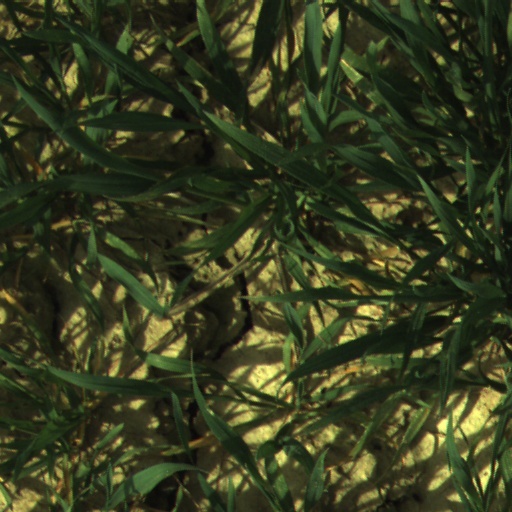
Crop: wheat